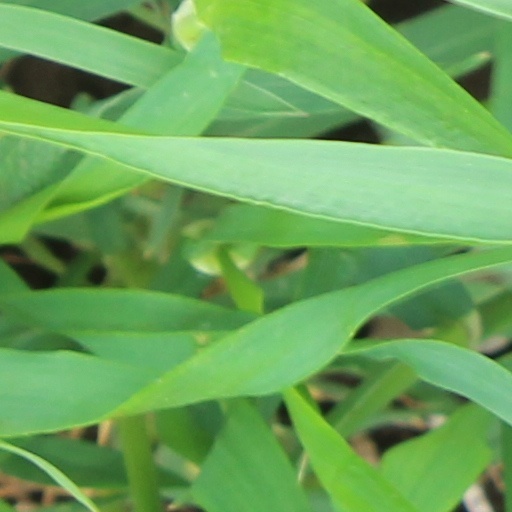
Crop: wheat